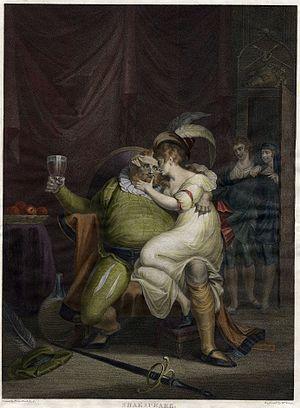
Sir John Falstaff est un personnage comique de fiction, créé par William Shakespeare et apparaissant dans les deux pièces Henry IV, ainsi que dans Les Joyeuses Commères de Windsor. Annoncé à tort dans l'épilogue de Henry IV 2 comme revenant dans la pièce suivante, Henry V, il ne fait pas partie de la liste des personnages de cette pièce, et on apprend au deuxième acte qu'il vient de mourir, Shakespeare ayant renoncé à le faire apparaître une quatrième fois.